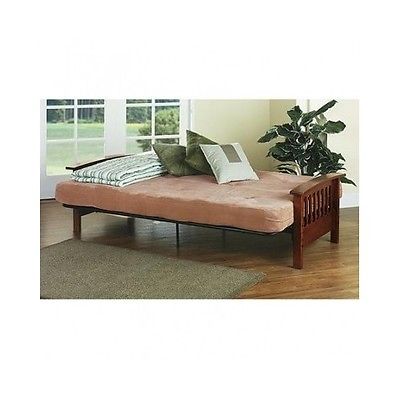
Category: sofa